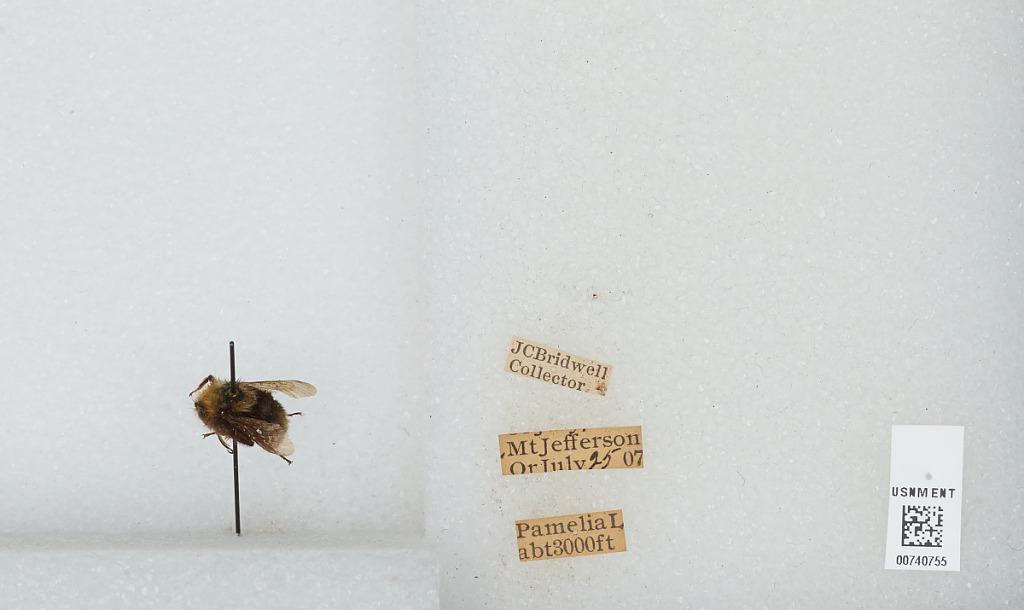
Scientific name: Bombus (Pyrobombus) vandykei (Frison)
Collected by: J. Bridwell
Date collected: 1907-7-25
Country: United States
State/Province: Oregon
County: Linn
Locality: Mount Jefferson, Pamelia Lake
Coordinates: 44.6517, -121.845